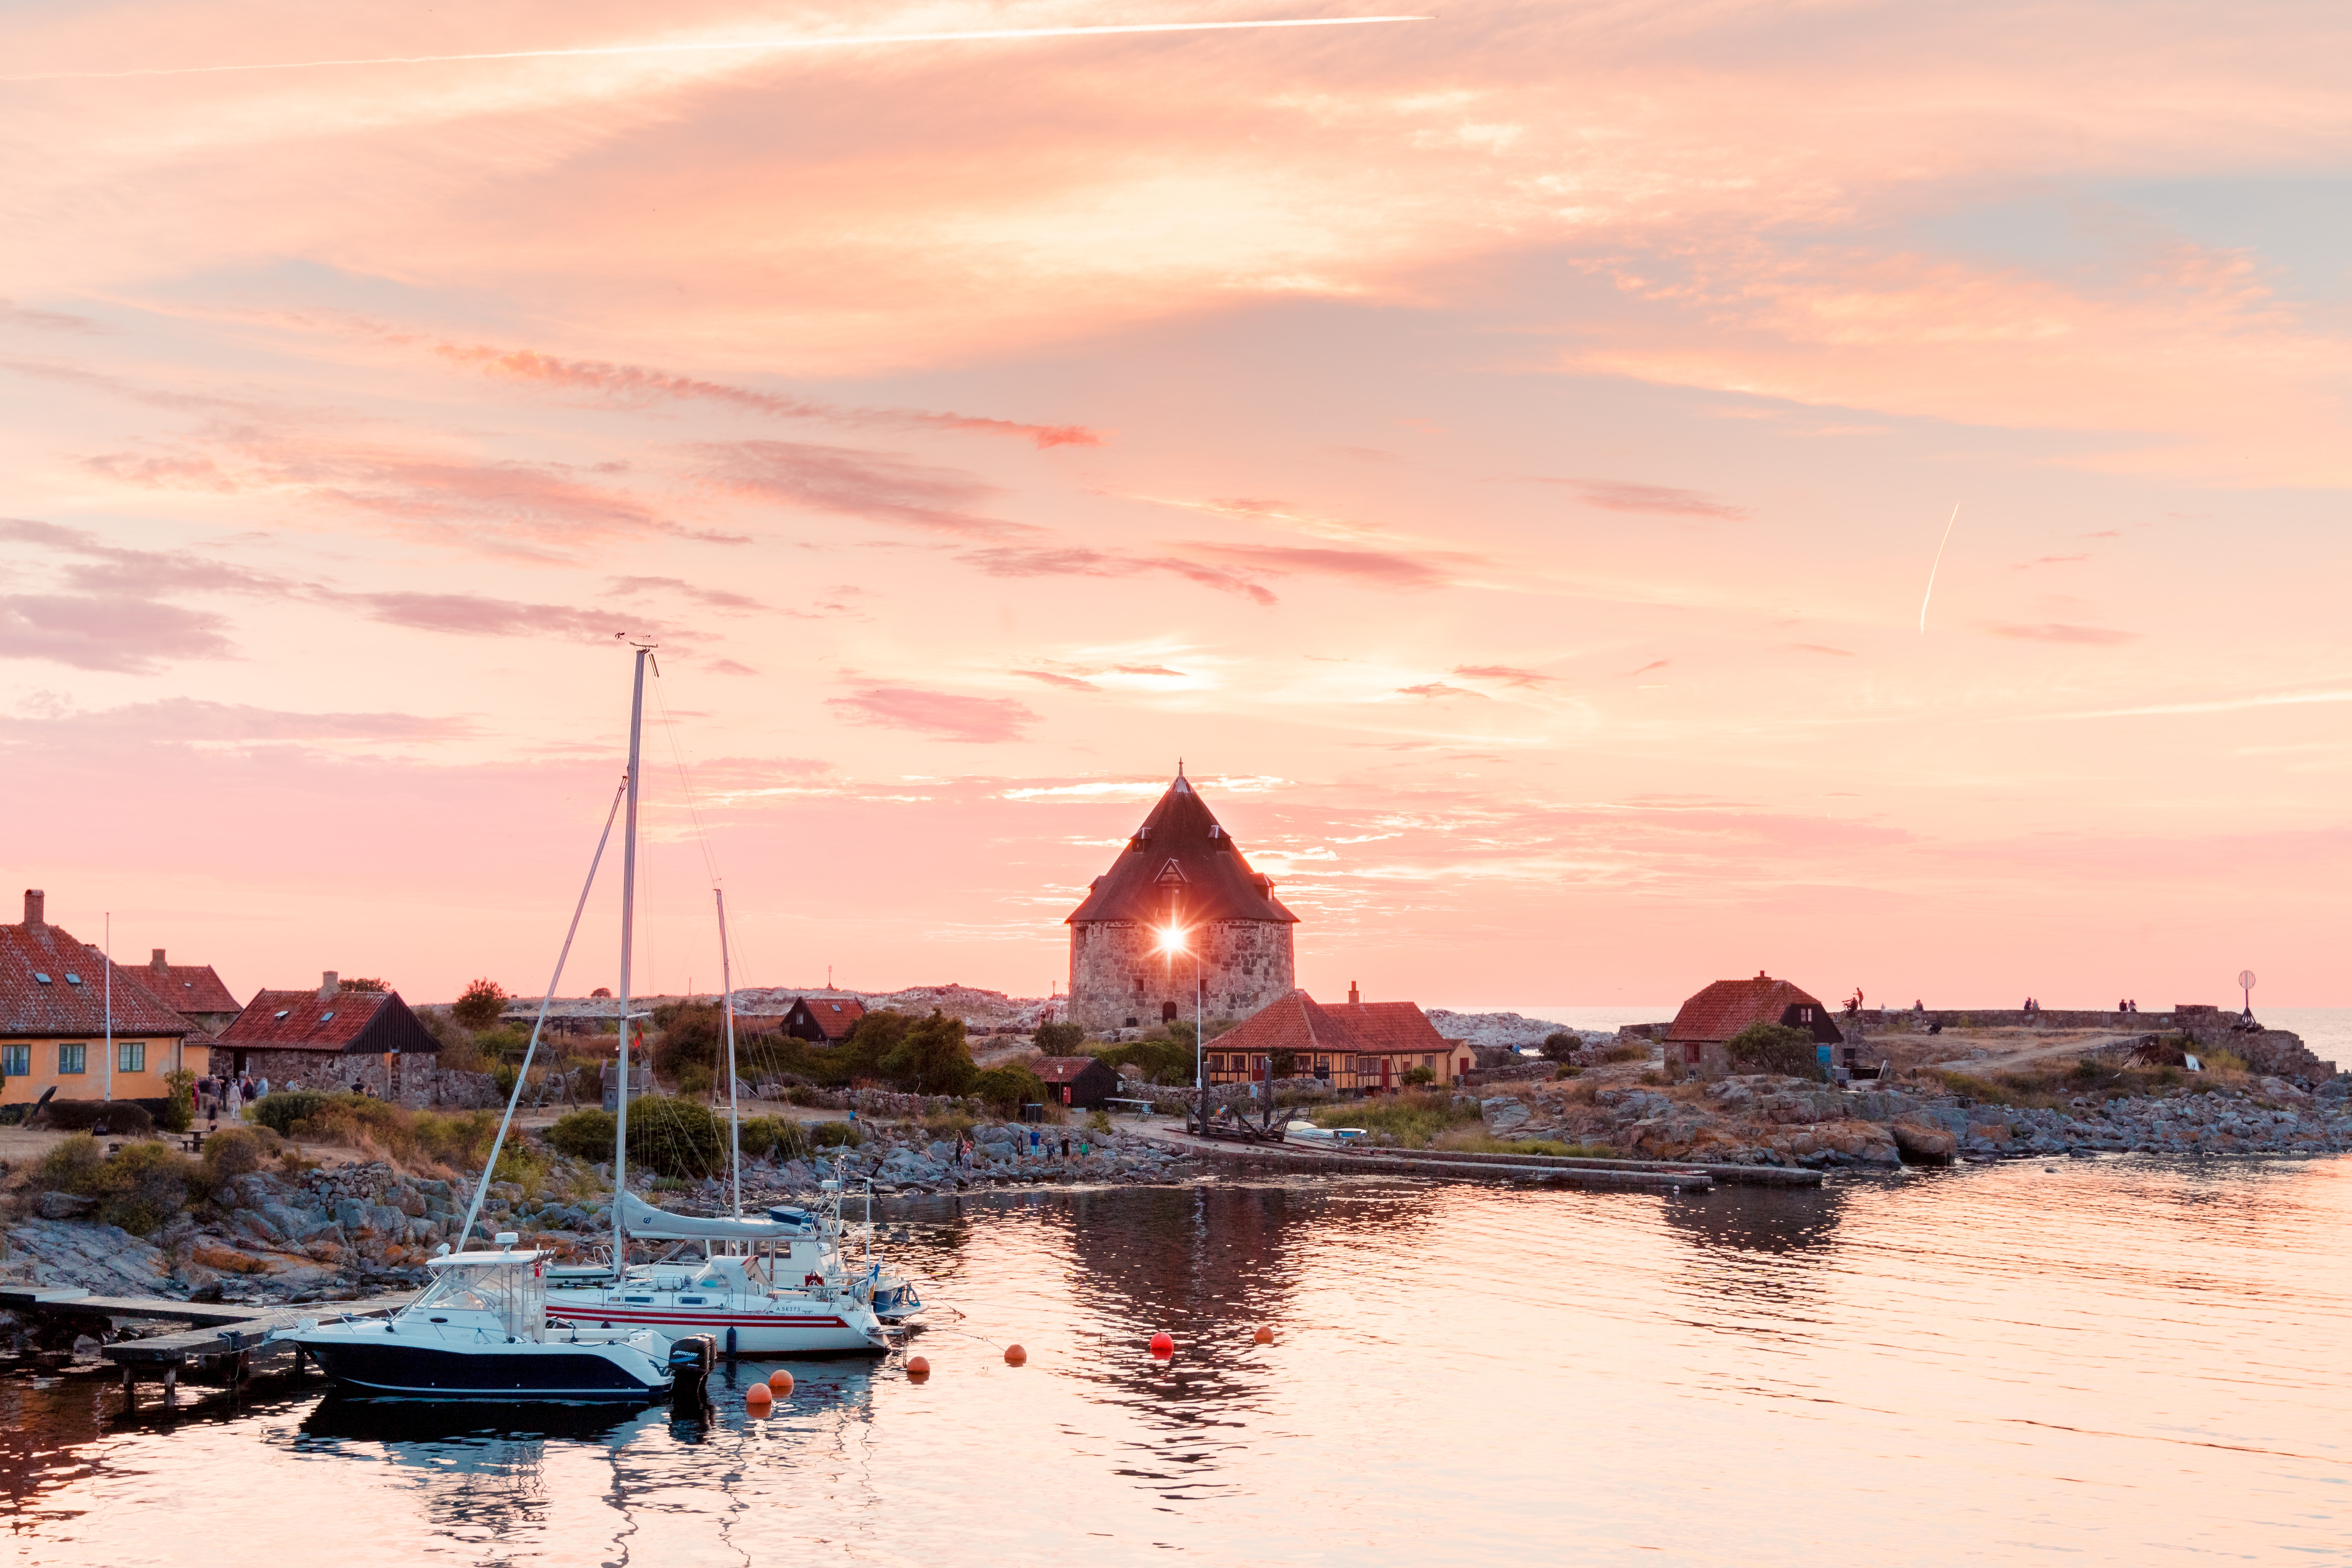
sky, reflection, water, sunset, cloud, evening, waterway, sea, town, dusk, boat, morning, sunrise, river, harbor, vehicle, calm, horizon, tourism, city, vacation, coast, marina, lake, bay, watercraft, ocean, bank, dawn, afterglow, water transportation, port, sailboat, channel